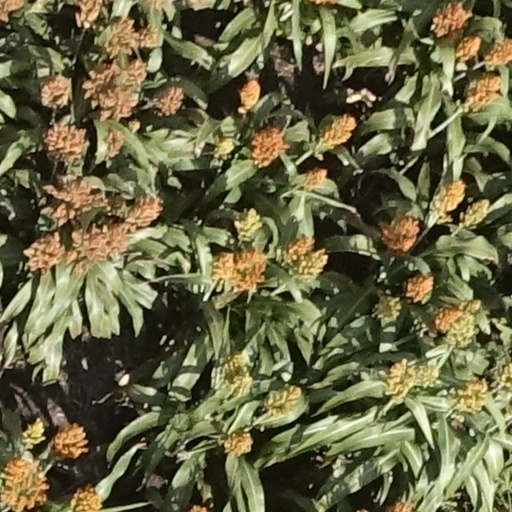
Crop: sorghum